2004 in spaceflight

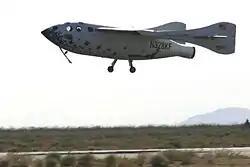
SpaceShipOne landing after Flight 15P, the first privately funded crewed spaceflight

This article outlines notable events occurring in 2004 in spaceflight, including major launches and EVAs.